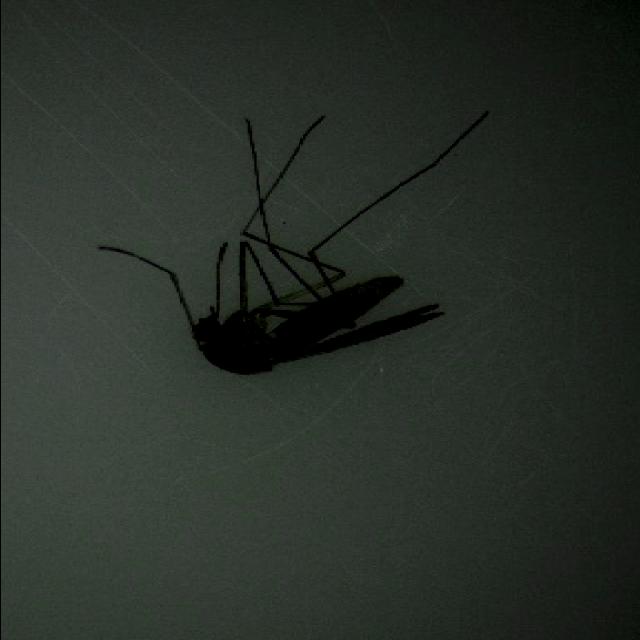
Species: culex_pipiens